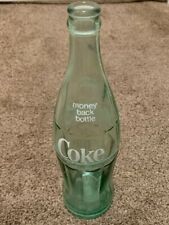
Waste category: glass